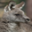
Label: kangaroo